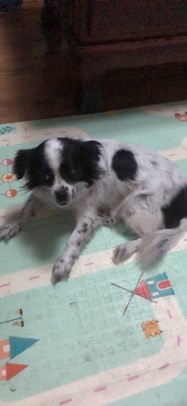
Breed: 1936-n000005-Pomeranian